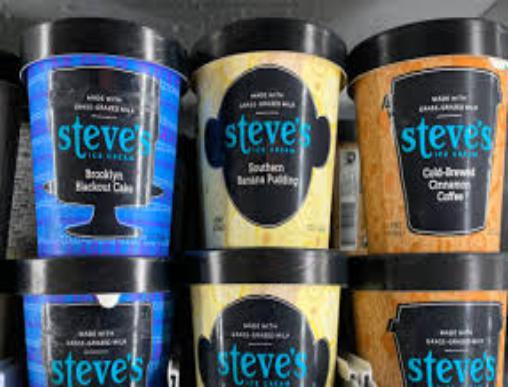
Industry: Food